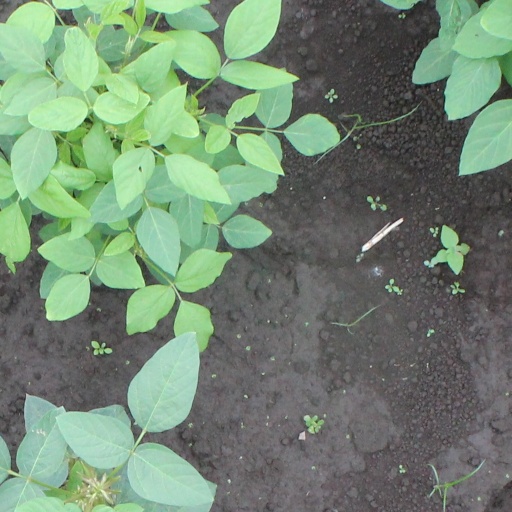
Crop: soybean